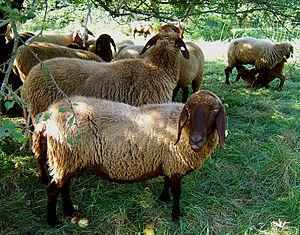
Le cheptel ovin mondial compte un milliard de têtes. Classées par pays, voici une liste des principales races de moutons connues :
Liste des principales races italiennes de moutons connues :
Le Braunes Bergschaf est une race ovine originaire du Tyrol autrichien et italien. Il descend de croisements avec le Tiroler Steinschaf, le mouton bergamasque et le mouton padouan. Il est élevé en Autriche, en Basse-Autriche, dans la province de Salzbourg, en Styrie et dans le Tyrol, ainsi qu'en Italie dans le Vinschgau dans la province autonome de Bolzano, en Engadine suisse et en Allemagne dans le Bade-Wurtemberg, en Bavière, en Basse-Saxe et dans le Mecklembourg-Poméranie-Occidentale.